Meliponiculture

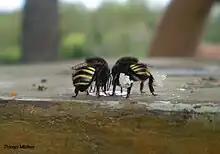
"Mandaçaia" ("M. quadrifasciata") carrying pollen in their corbicula.

Nogueira-Neto has a section in his book "Vida e Criação de Abelhas Indígenas sem Ferrão" (English: "Life and Breeding of Indigenous Stingless Bees)" that provides information on the removal of natural nests. This section should be interpreted, especially after the CONAMA legislation, as a tutorial for cases of rescuing colonies from trees or structures that are to be removed. The practice of removing natural nests for rational breeding without any reason that endangers the target colony is not permitted under Brazilian law.